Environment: real
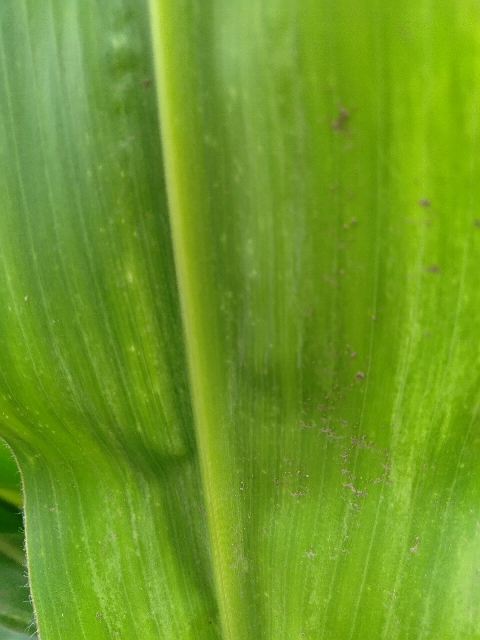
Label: lethal_necrosis